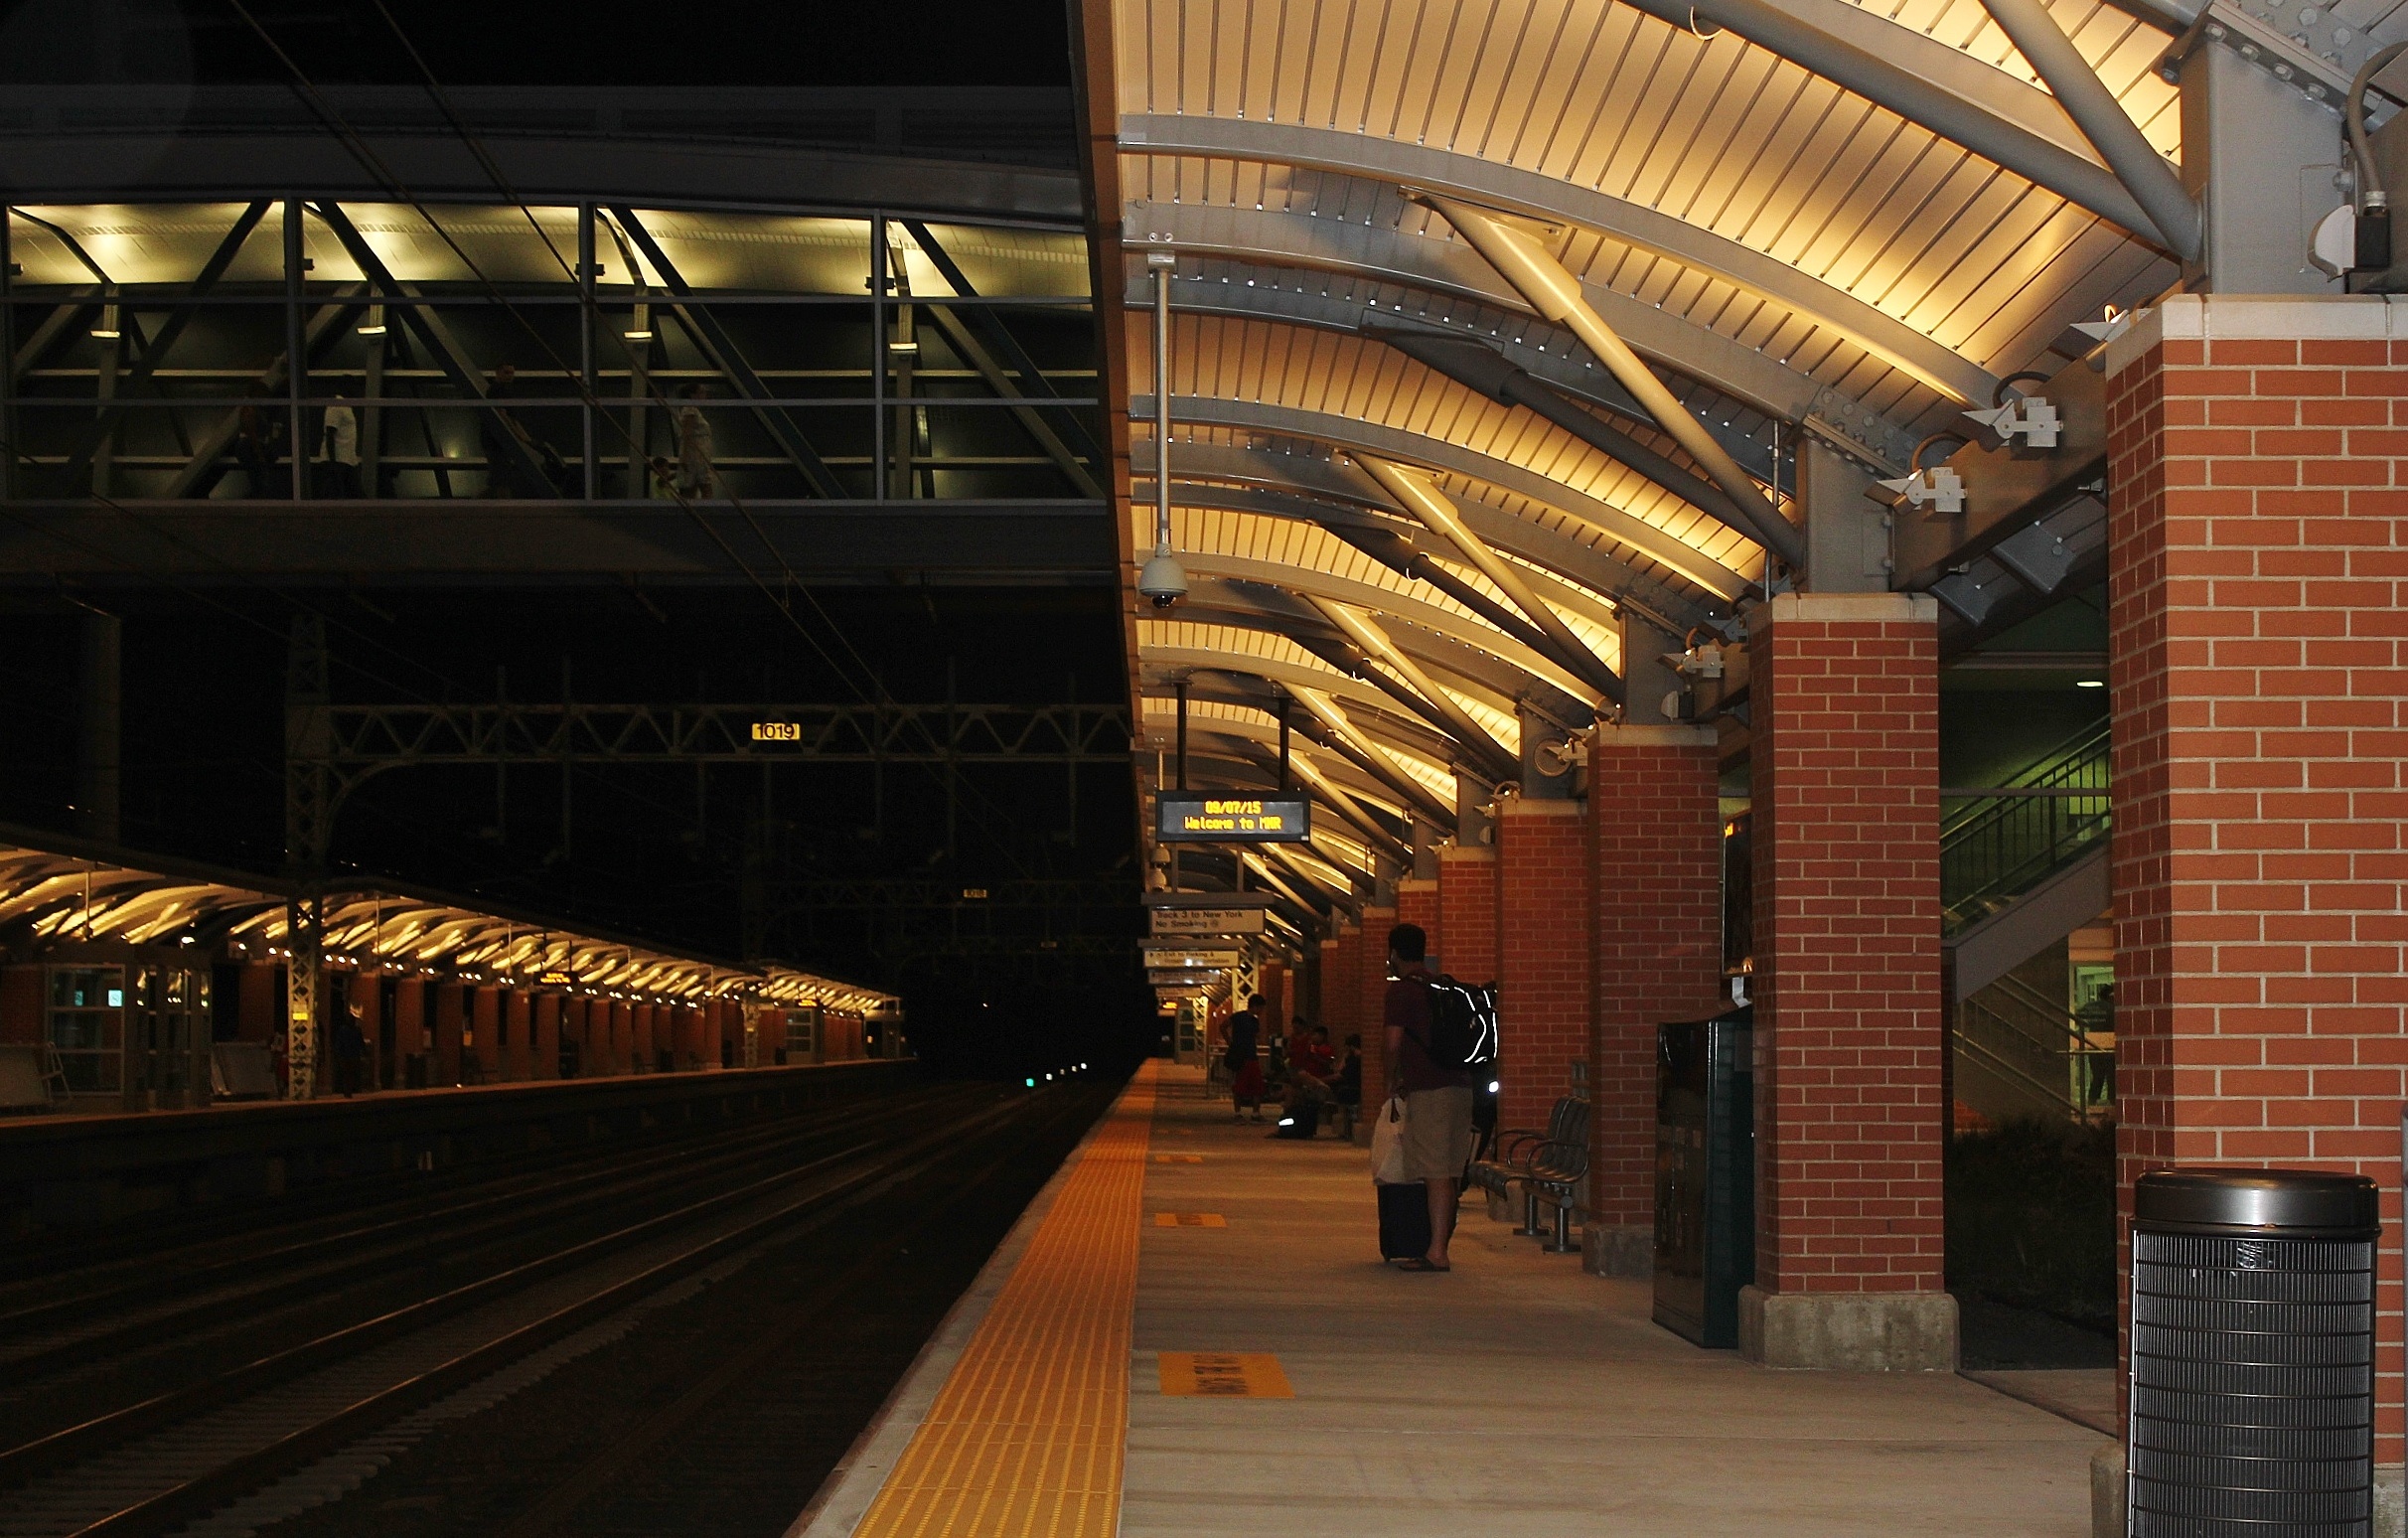
outdoor, light, architecture, track, railway, night, photography, building, rail, urban, train, cityscape, travel, commute, metro, transit, transportation, transport, evening, line, journey, station, train station, platform, electricity, trip, lighting, modern, public transport, interior design, metro station, design, symmetry, public, half, fixture, shopping mall, connecticut, light and dark, urban area, wesport